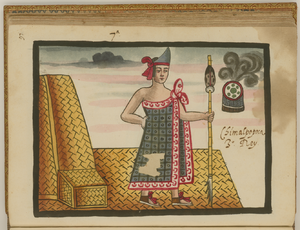
Le codex Tovar, attribué à Jean de Tovar, jésuite mexicain du XVIe